Irredeemable

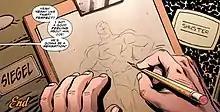
The final panel of "Irredeemable" from Issue #37, showing the essence of the Plutonian character inspiring the creation of the comic book superhero Superman by Jerry Siegel and Joe Shuster.

Qubit amplifies Mallus' powers to allow him to rapidly recreate his teleportation technology and escape Gehnom. Returning to find Earth devastated by radiation, and believing humanity will become extinct within three generations, Qubit recruits Max as muscle and seeks out Plutonian. When Qubit offers to make Plutonian even stronger in order to remove the radiation, Max abandons the plan and leaves.